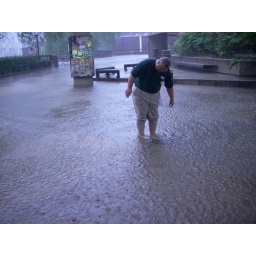
Man up to ankles in water - keeping drain clear